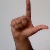
The image shows a hand gesture representing the letter 'L' in Indian Sign Language.